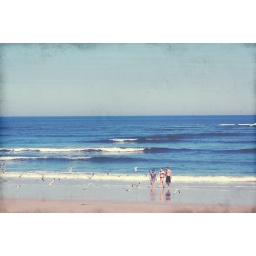
"Our memories of the ocean will linger on, long after our footprints in the sand are gone."